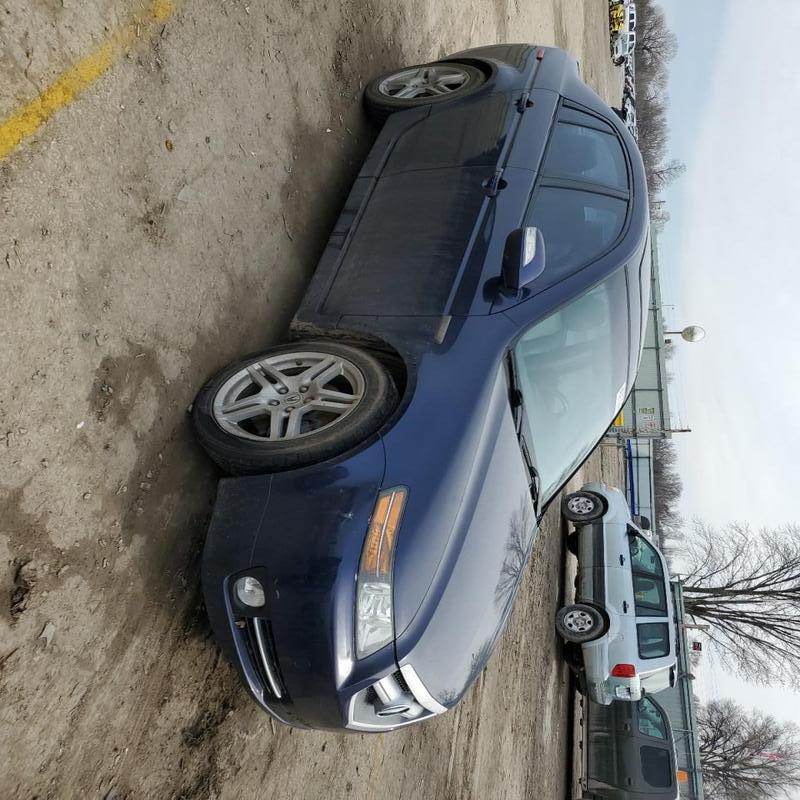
Aucun dommage détecté.
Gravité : aucun